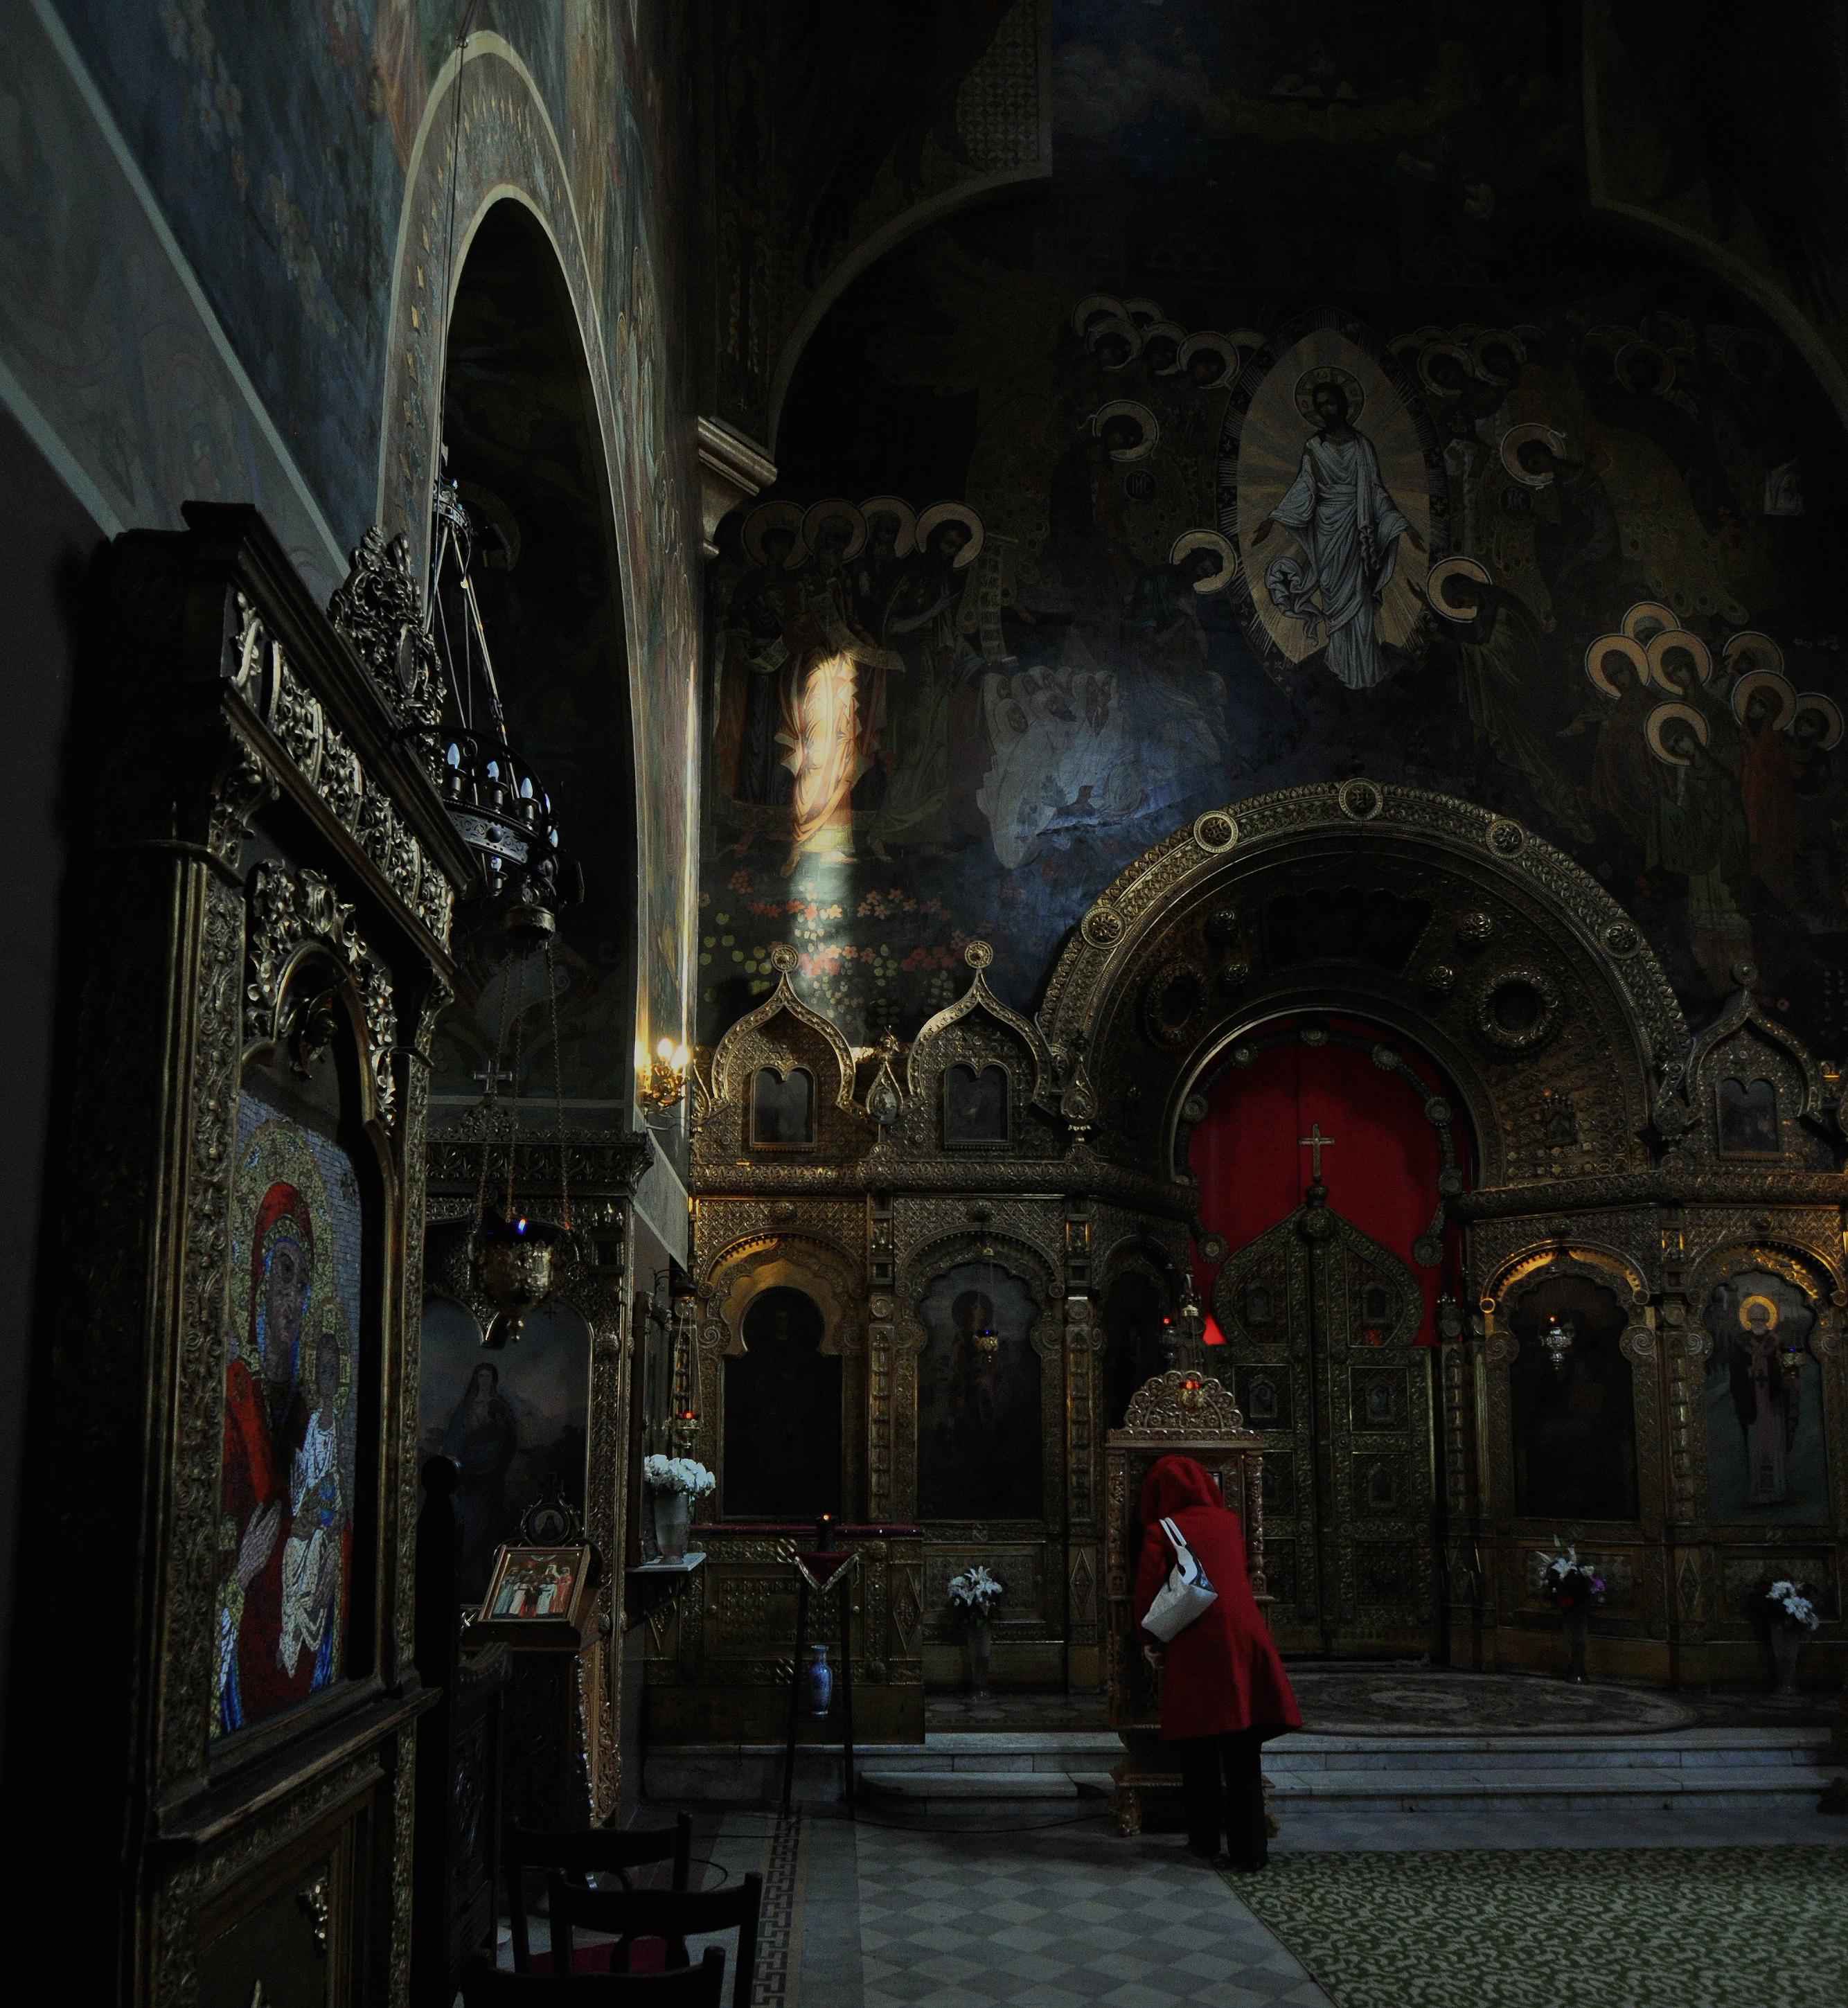
light, architecture, woman, photography, interior, building, monument, arch, red, religion, darkness, church, cathedral, christian, place of worship, religious, iconography, churches, fotografie, christianity, romana, arc, orthodox, eastern, basilica, russian, murals, icon, romania, icons, devotion, bucharest, screenshot, bor, biserica, arhitectura, orthodoxy, lumina, romanian, icoana, iconostas, iconostasis, ortodoxa, patrimoniu, ortodoxia, ortodoxie, bisericeasc, bucuresti, bisericarusa, bisericastudentilor, paraclisuluniversitar, lmibiima18814, eik n, cre tinism, cre tin, rosu, femeie